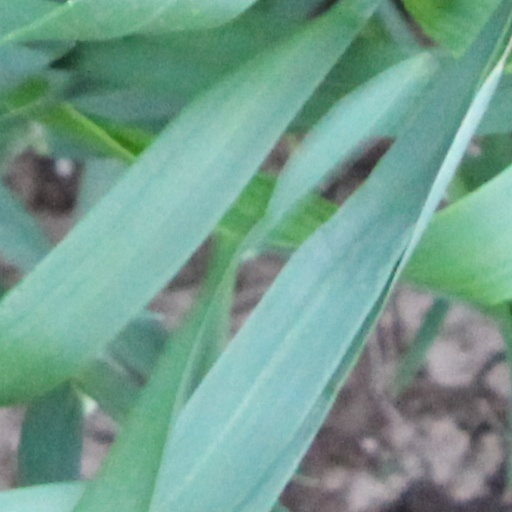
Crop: wheat